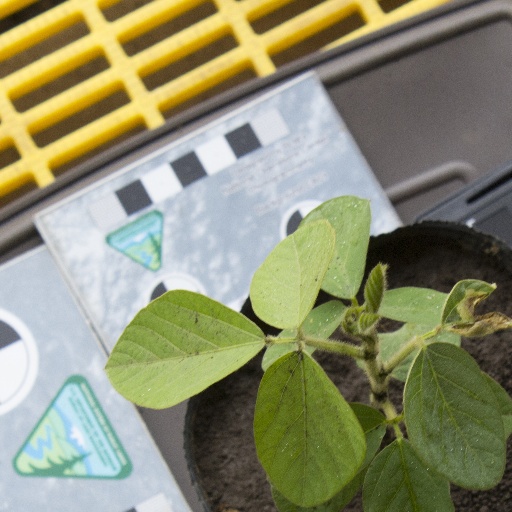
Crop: soybean